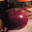
Label: apple